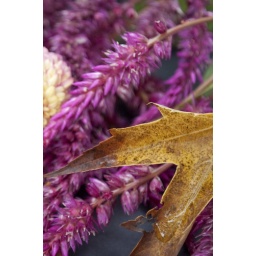
A yellow fall Maple leaf in front of pink Celosia.